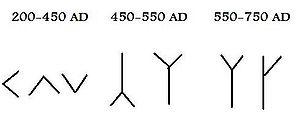
Kaunan, alternativement Kenaz est la sixième rune du Futhark et de la famille de Fehu / Fraujaz / Freyr. Elle est précédée par Raidō et suivie de Gebō. Elle est nommée Cen en anglo-saxon et Kaun en vieux norrois.